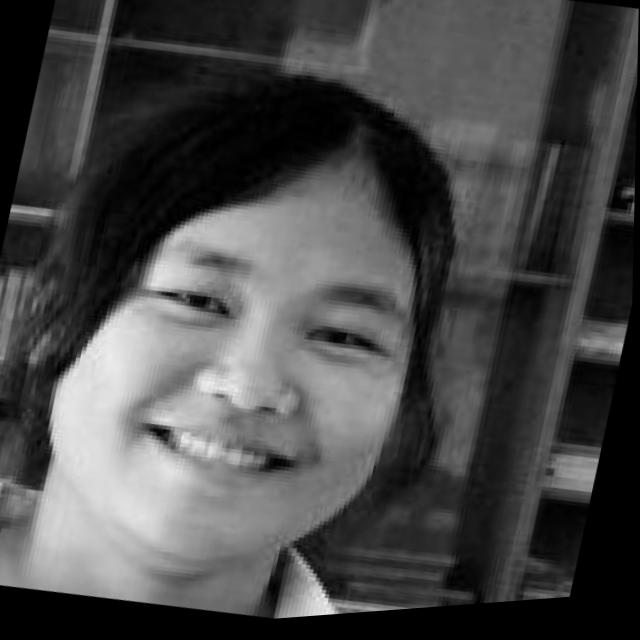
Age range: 13-20